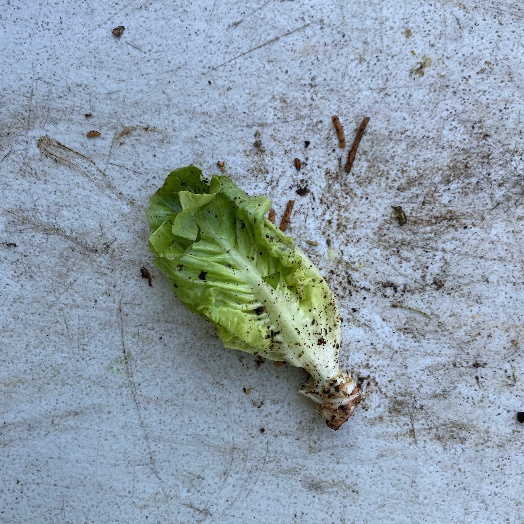
Label: Food Organics